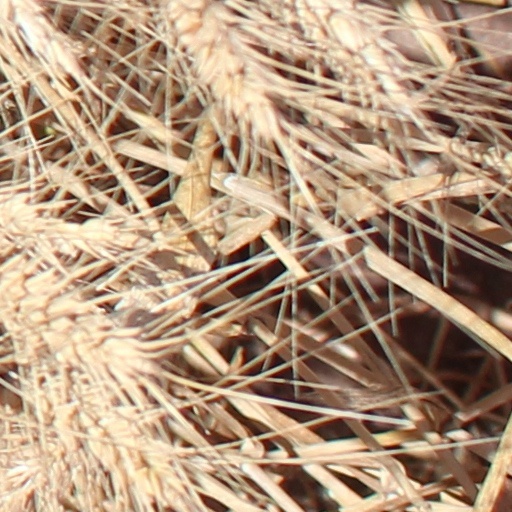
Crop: wheat